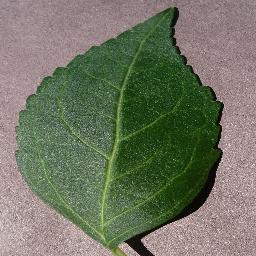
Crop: cherry
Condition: (including_sour)_healthy